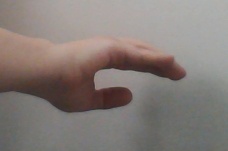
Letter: jeem